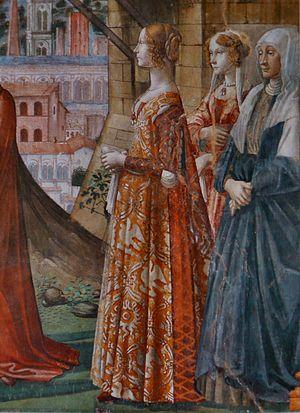
Le Portrait de Giovanna Tornabuoni est un tableau de format vertical, de 75,5 × 49,5 cm, daté de 1488 et peint par Domenico Ghirlandaio, selon la technique de la tempera sur panneau. Il est conservé au